Nonviolent Soldier of Islam

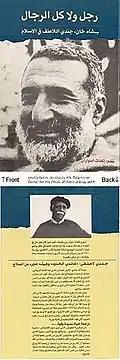

Both US editions of "Nonviolent Soldier" are divided into four major parts. Parts one through three tell the story of Khan's life up to Indian independence in 1947. Part four, by Flinders, contains an afterword that describes Khan's life after 1947, and also contains a chronology, as well as a glossary, bibliography, index, maps, and extensive notes on sources.